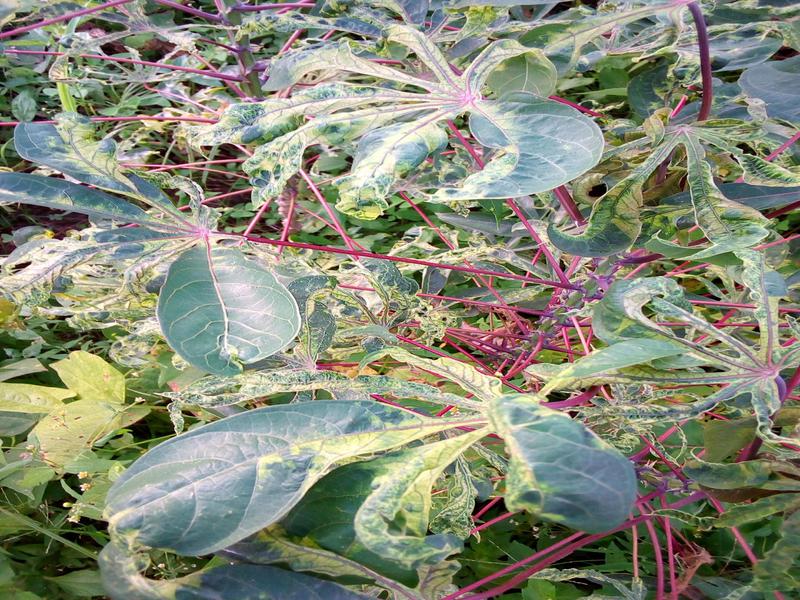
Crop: cassava
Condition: mosaic_disease